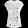
Label: T - shirt / top